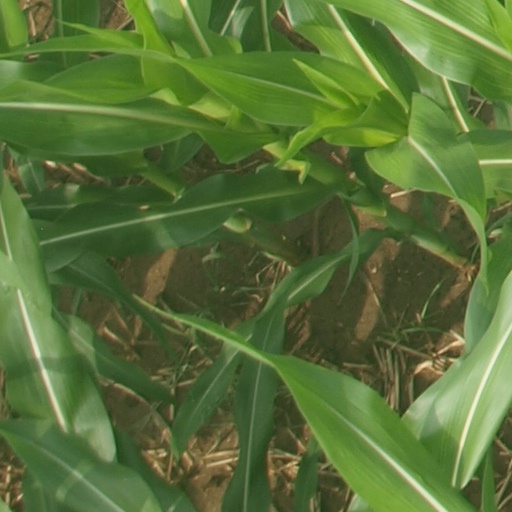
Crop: maize; corn